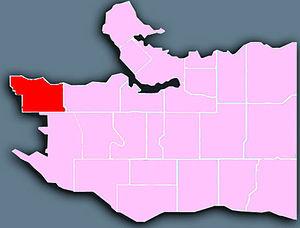
West Point Grey est un quartier de Vancouver, au Canada, délimité par 16th Avenue au sud, Alma Street à l'est, la baie des Anglais au nord et Blanca Street à l'ouest.